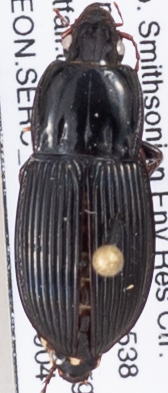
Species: Pterostichus (Abacidus) sp.
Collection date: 2018-10-04
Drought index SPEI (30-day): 1.118
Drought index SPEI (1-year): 1.19
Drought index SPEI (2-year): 0.212